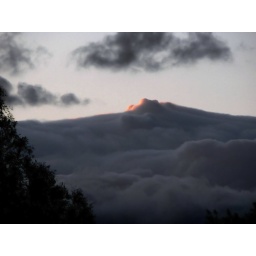
the sun was setting and just lit the top of this cloud sitting over the hill.